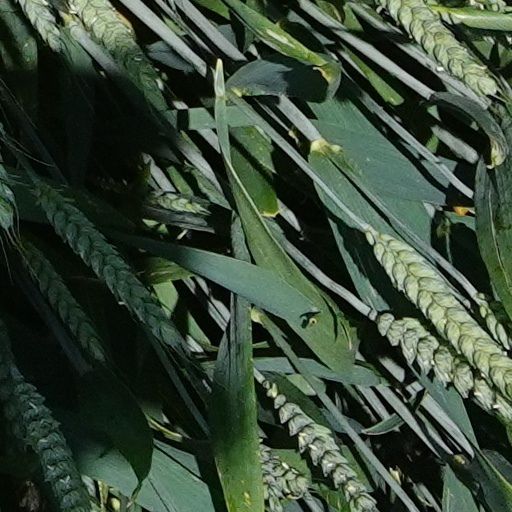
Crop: wheat